Kathryn Reynolds

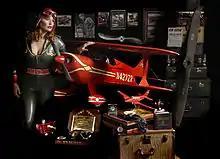
From the series: 'Zach: the Father I Never Knew'. A series of self-portraits by Kathryn Reynolds

Kathryn Reynolds photography has received numerous awards across the United States, as well as internationally. Reynolds honors have included, receiving awards at the prestigious 'Lucie Awards', 'The International Photography Associations' Annual Photography Competition. awards from Serbin Communications, 'Best of Photography Competition', as well as being named the 'Amateur Advertising Photographer of the Year', in 2004, by The National Photography Association. Her photographs have been exhibited in galleries worldwide and her limited edition prints are sought after by collectors.